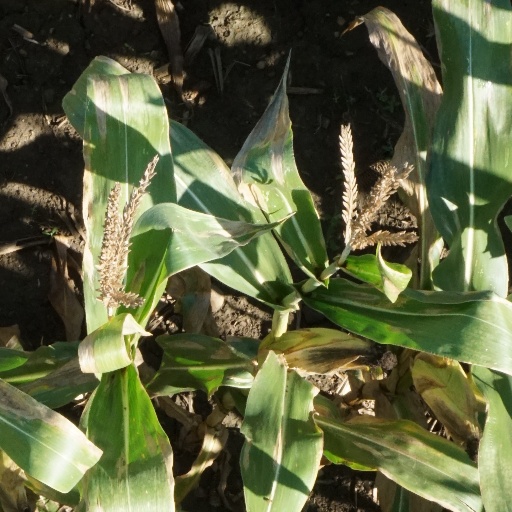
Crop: maize; corn